Curtius rearrangement

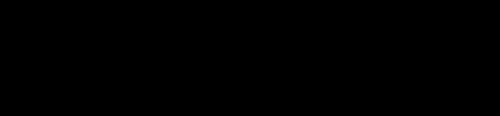
Mechanism of the Curtius rearrangement

The migration occurs with full retention of configuration at the R-group. The migratory aptitude of the R-group is roughly tertiary > secondary ~ aryl > primary. The isocyanate formed can then be hydrolyzed to give a primary amine, or undergo nucleophilic attack with alcohols and amines to form carbamates and urea derivatives respectively.